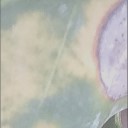
Label: Leaf_rust